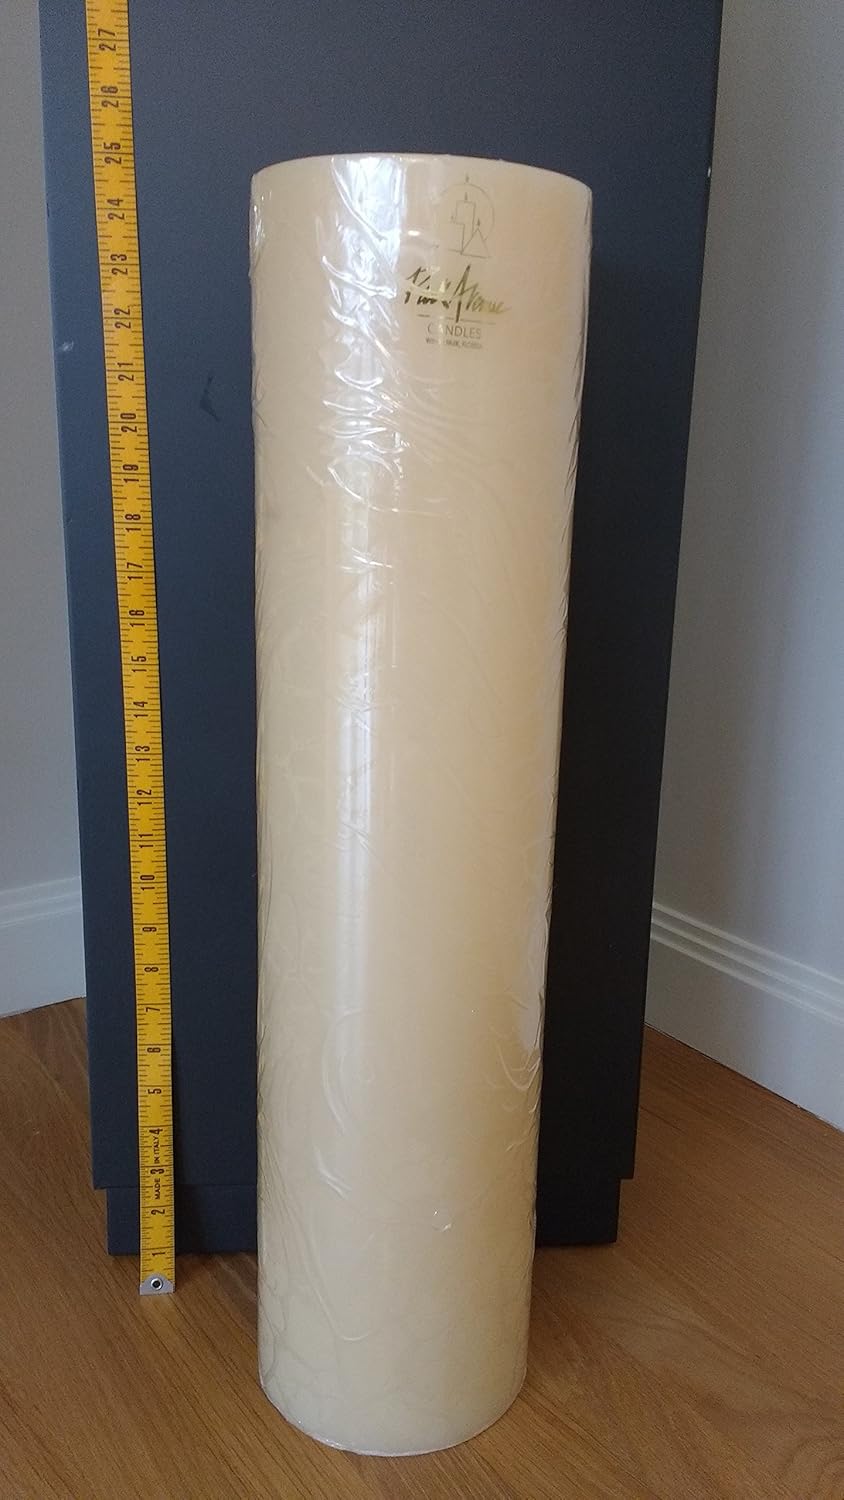
Large Pillar Candle - Ivory, 6x24, Unscented, Hand Poured (3 Wick)
Category: Amazon Home
Large pillar candle, measuring 24" x 6", with 3 wicks. Color ivory. Unscented. Smokeless, slow burning, minimal soot. 100% cotton wick.
Features: Discounted shipping rate makes this a great priced item.